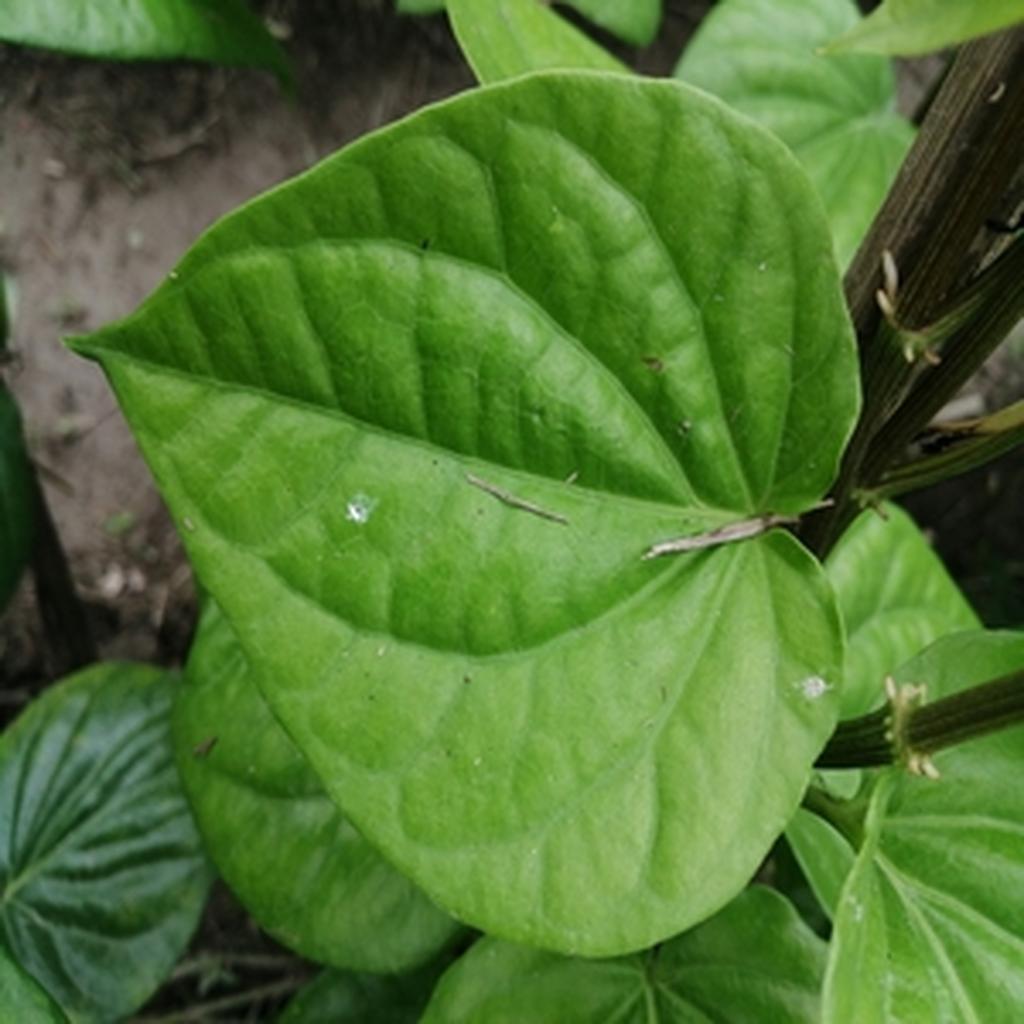
Label: Healthy_Leaf